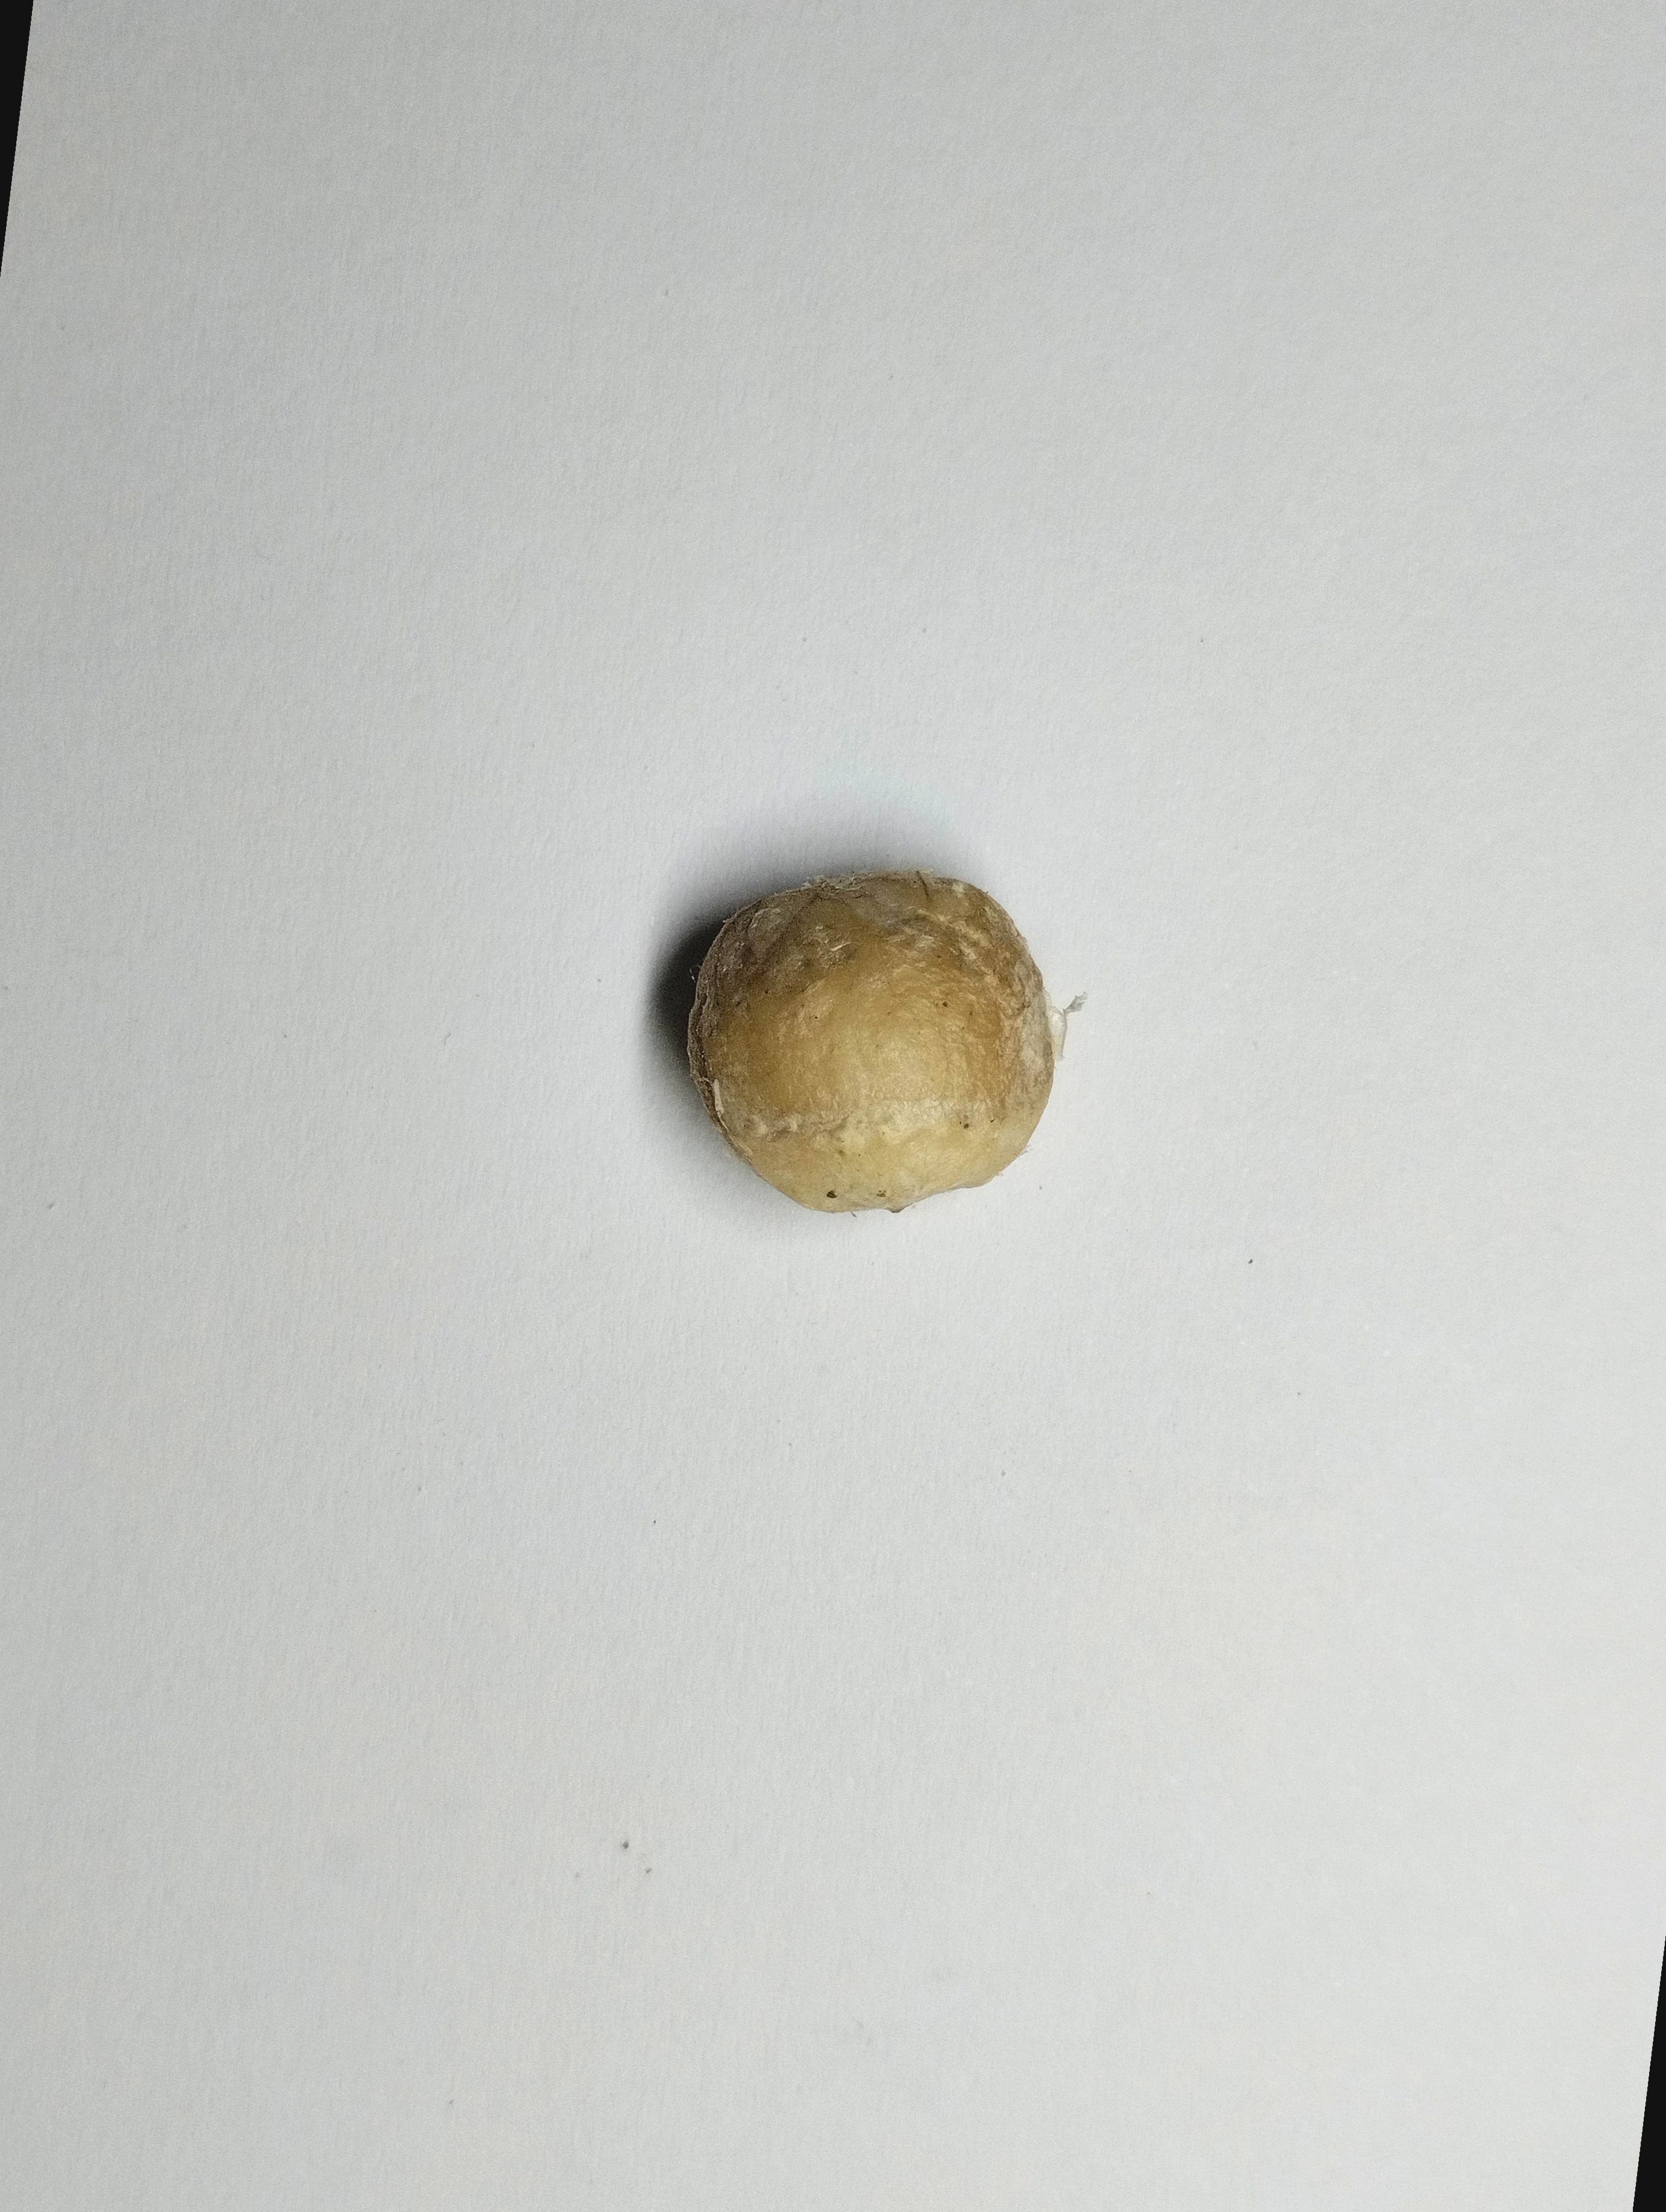
Label: bagus (good seed)